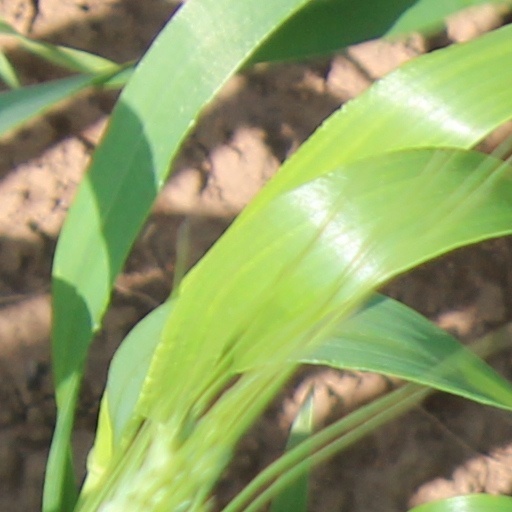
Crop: wheat